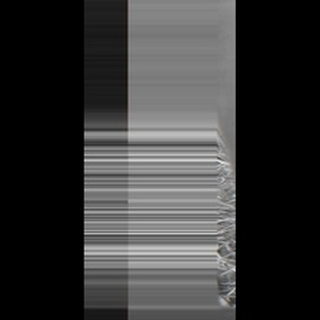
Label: sugarcane_yellow_leaf_disease